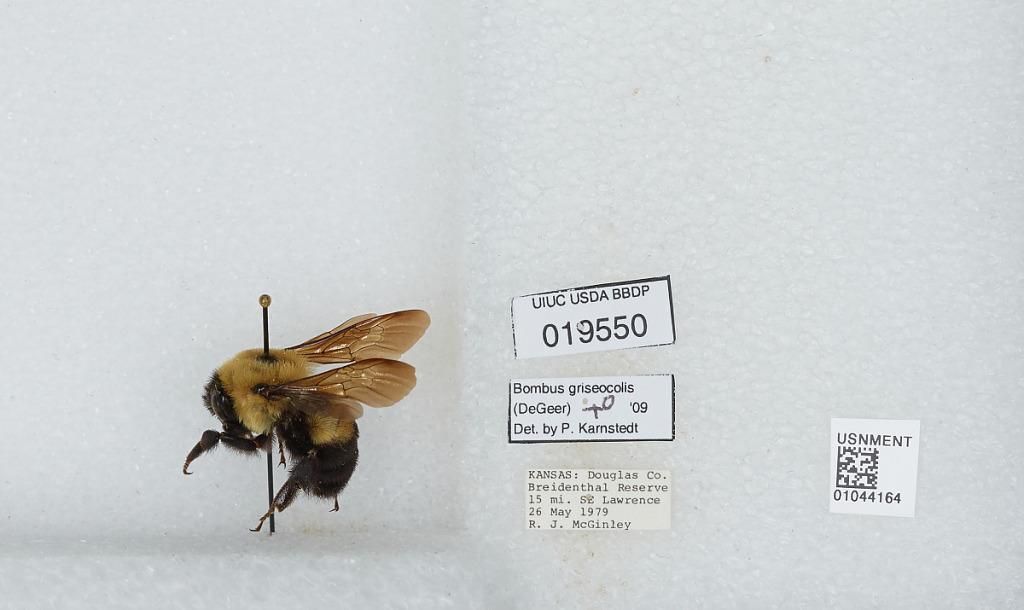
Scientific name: Bombus sp.
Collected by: R. McGinley
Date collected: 1979-5-26
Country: United States
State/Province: Kansas
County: Douglas
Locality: Breidenthal Reserve, 15 miles Southeast of Lawrence
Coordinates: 38.8094, -95.1908
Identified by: Karnstedt, P.